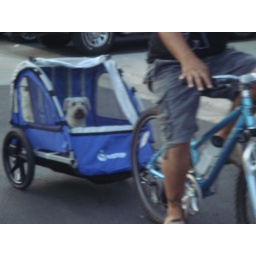
Herbie enjoying his ride in the bike cart. Herbie enjoying his ride in the bike car